Helen Bonfils

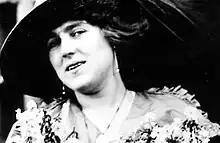

Helen Gilmer Bonfils (November 16, 1889 – June 6, 1972) was an American heiress, actress, theatrical producer, newspaper executive, and philanthropist. She acted in local theatre in Denver, Colorado, and on Broadway, and also co-produced plays in Denver, New York City, and London. She succeeded her father, Frederick Gilmer Bonfils, as manager of "The Denver Post" in 1933, and eventually became president of the company. Lacking heirs, she invested her fortune into providing for the city of Denver and the state of Colorado, supporting the Belle Bonfils Blood Bank, the Bonfils Memorial Theatre, the University of Denver, the Denver Zoo, the Dumb Friends League, churches, and synagogues. Her estate endowed the Denver Center for the Performing Arts. She was posthumously inducted into the Colorado Women's Hall of Fame in 1985 and the Colorado Performing Arts Hall of Fame in 1999.